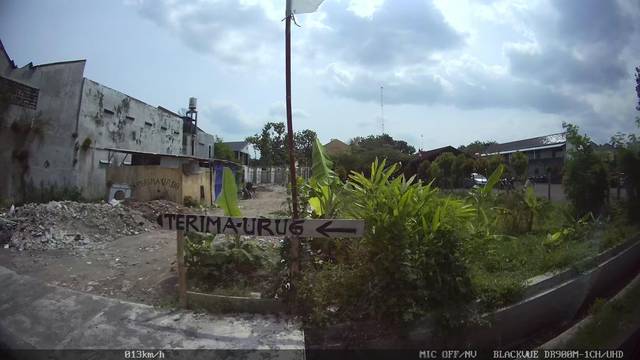
Region: Indonesia
Coordinates: -7.793, 110.4058